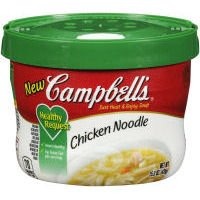
Item Name: Campbell's Healthy Request Chicken Noodle Soup, 15.3 oz. Microwavable Bowl
Bullet Point 1: Our classic recipe of perfectly seasoned chicken broth, egg noodles and chicken meat with no antibiotics gets a heart-healthy twist
Bullet Point 2: Packaged in an easy-open, 15.3 oz. microwavable bowl
Bullet Point 3: Convenient to grab-and-go for work, school or to enjoy at home
Bullet Point 4: Ready in minutes!
Bullet Point 5: Made for Real, Real Life.
Product Description: Soups Stews And Stocks
Value: 15.3
Unit: Ounce

Price: 3.49